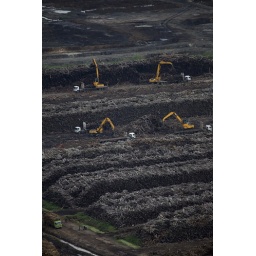
Stockpiles of timber at PT Indah Kiat pulp and paper plant in Perawang owned by the APP group.